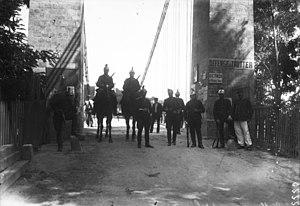
Photographie de presse de dragons à Draveil lors des grèves de 1908. L'Agence Rol a octroyé ses droits à Gallica (BNF) pour l'usage libre de cette photo.
L'histoire de l'impôt en France voit, sur plus d'un millénaire, l'émergence, l'affirmation et la croissance d'une fiscalité d'État. L'impôt est l'un des outils fondamentaux de l'affirmation des États territoriaux modernes, avec un développement qui suit celui de l'administration. Sur une longue période, l'impôt connaît des évolutions reflétant les changements de l'État, de la société et de l'économie françaises ainsi que le besoin récurrent de financer de nouveaux types de dépenses publiques.
Draveil est une commune française située à vingt kilomètres au sud-est de Paris dans le département de l’Essonne en région Île-de-France. Elle est le chef-lieu du canton de Draveil et du doyenné de Sénart-Draveil.
La grève de Draveil et de Villeneuve-Saint-Georges, dans le département de Seine-et-Oise, commence le 2 mai 1908, sous le cabinet Clemenceau. Plusieurs grévistes sont tués pendant les manifestations qui se déroulent jusqu'au 30 juillet 1908, suscitant de vives critiques du cabinet Clemenceau par les socialistes.